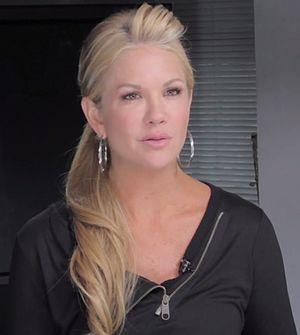
Nancy O'Dell est une actrice américaine née le 25 février 1966 à Sumter, Caroline du Sud.